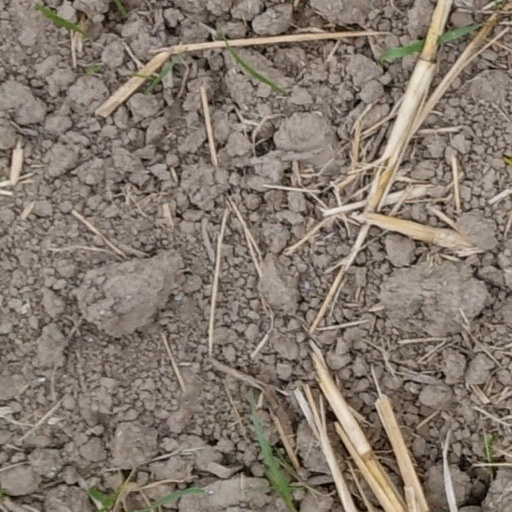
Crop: wheat